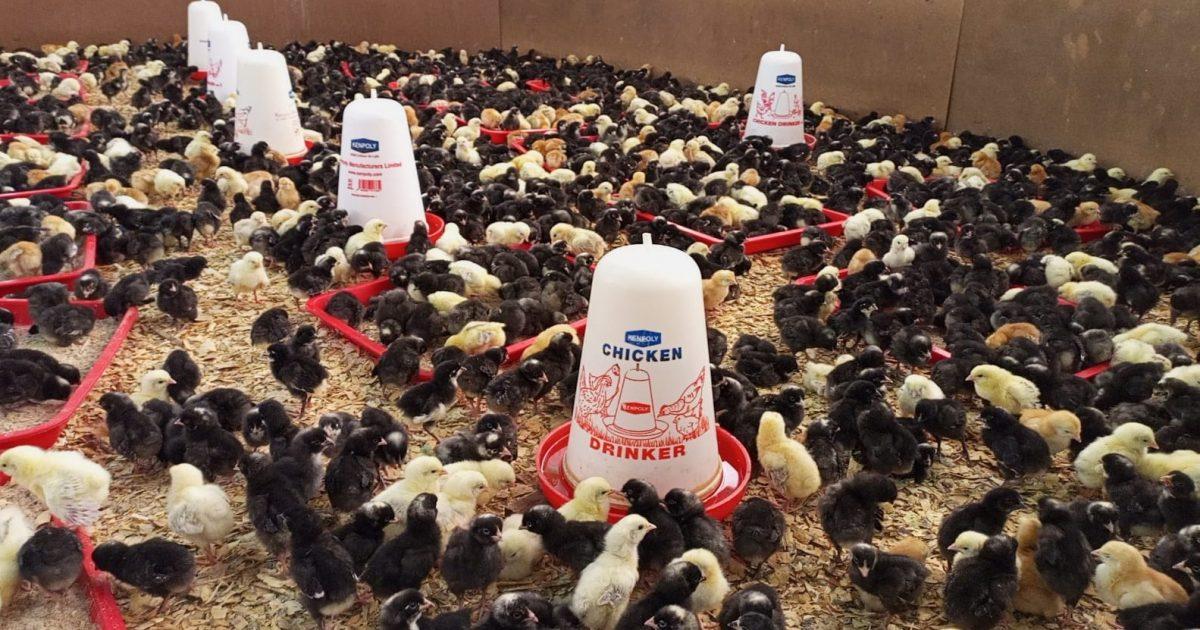
Makundi ya vifaranga yamejaa eneo lote, wakila na kunywa kutoka kwenye vyombo vilivyosambazwa. Vifaranga hawa wanakuzwa kwa kilimo cha kisasa cha kibiashara, wakipokea huduma zote muhimu kwa ustawi wao. Baadhi yao wana rangi nyeusi, wengine njano huku wachache wakiwa na mchanganyiko wa rangi.